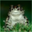
Label: frog